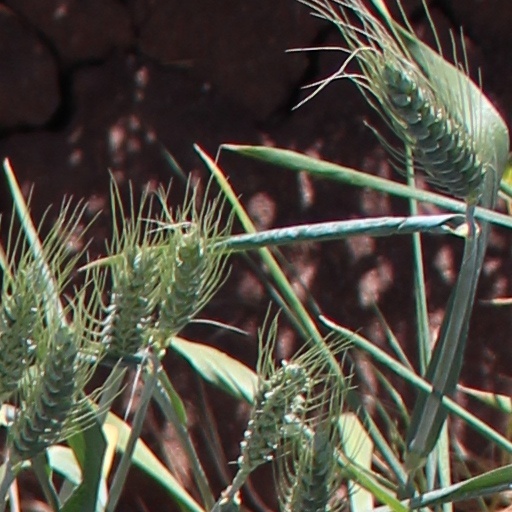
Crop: wheat